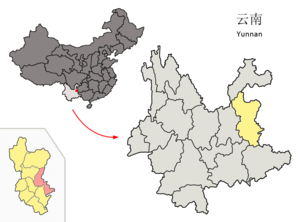
Le xian de Fuyuan est un district administratif de la province du Yunnan en Chine. Il est placé sous la juridiction de la ville-préfecture de Qujing.